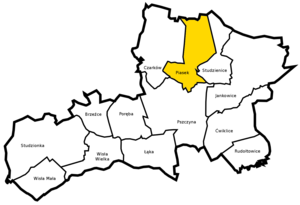
Piasek est une localité polonaise de la gmina et du powiat de Pszczyna en voïvodie de Silésie.